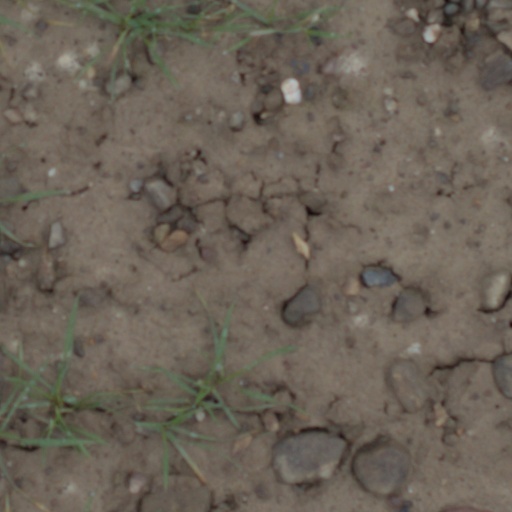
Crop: wheat